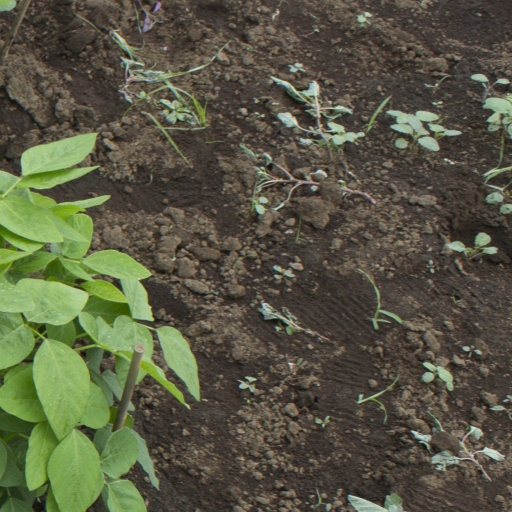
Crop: soybean